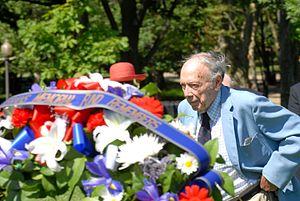
Stanley Karnow, né le 4 février 1925 à Brooklyn, New York, et mort le 27 janvier 2013 à Potomac, est un journaliste et historien américain.